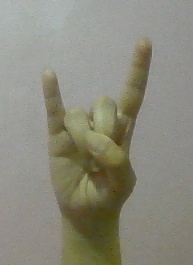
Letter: la